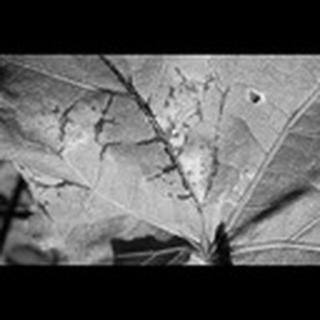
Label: cotton_bacterial_blight